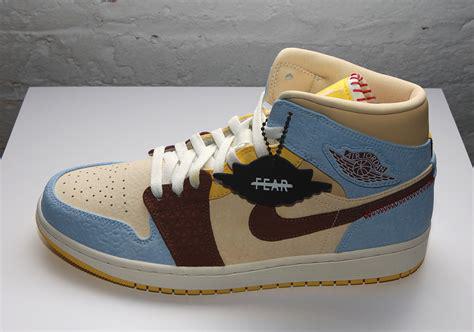
Brand: Jordan
Model: 1 Mid